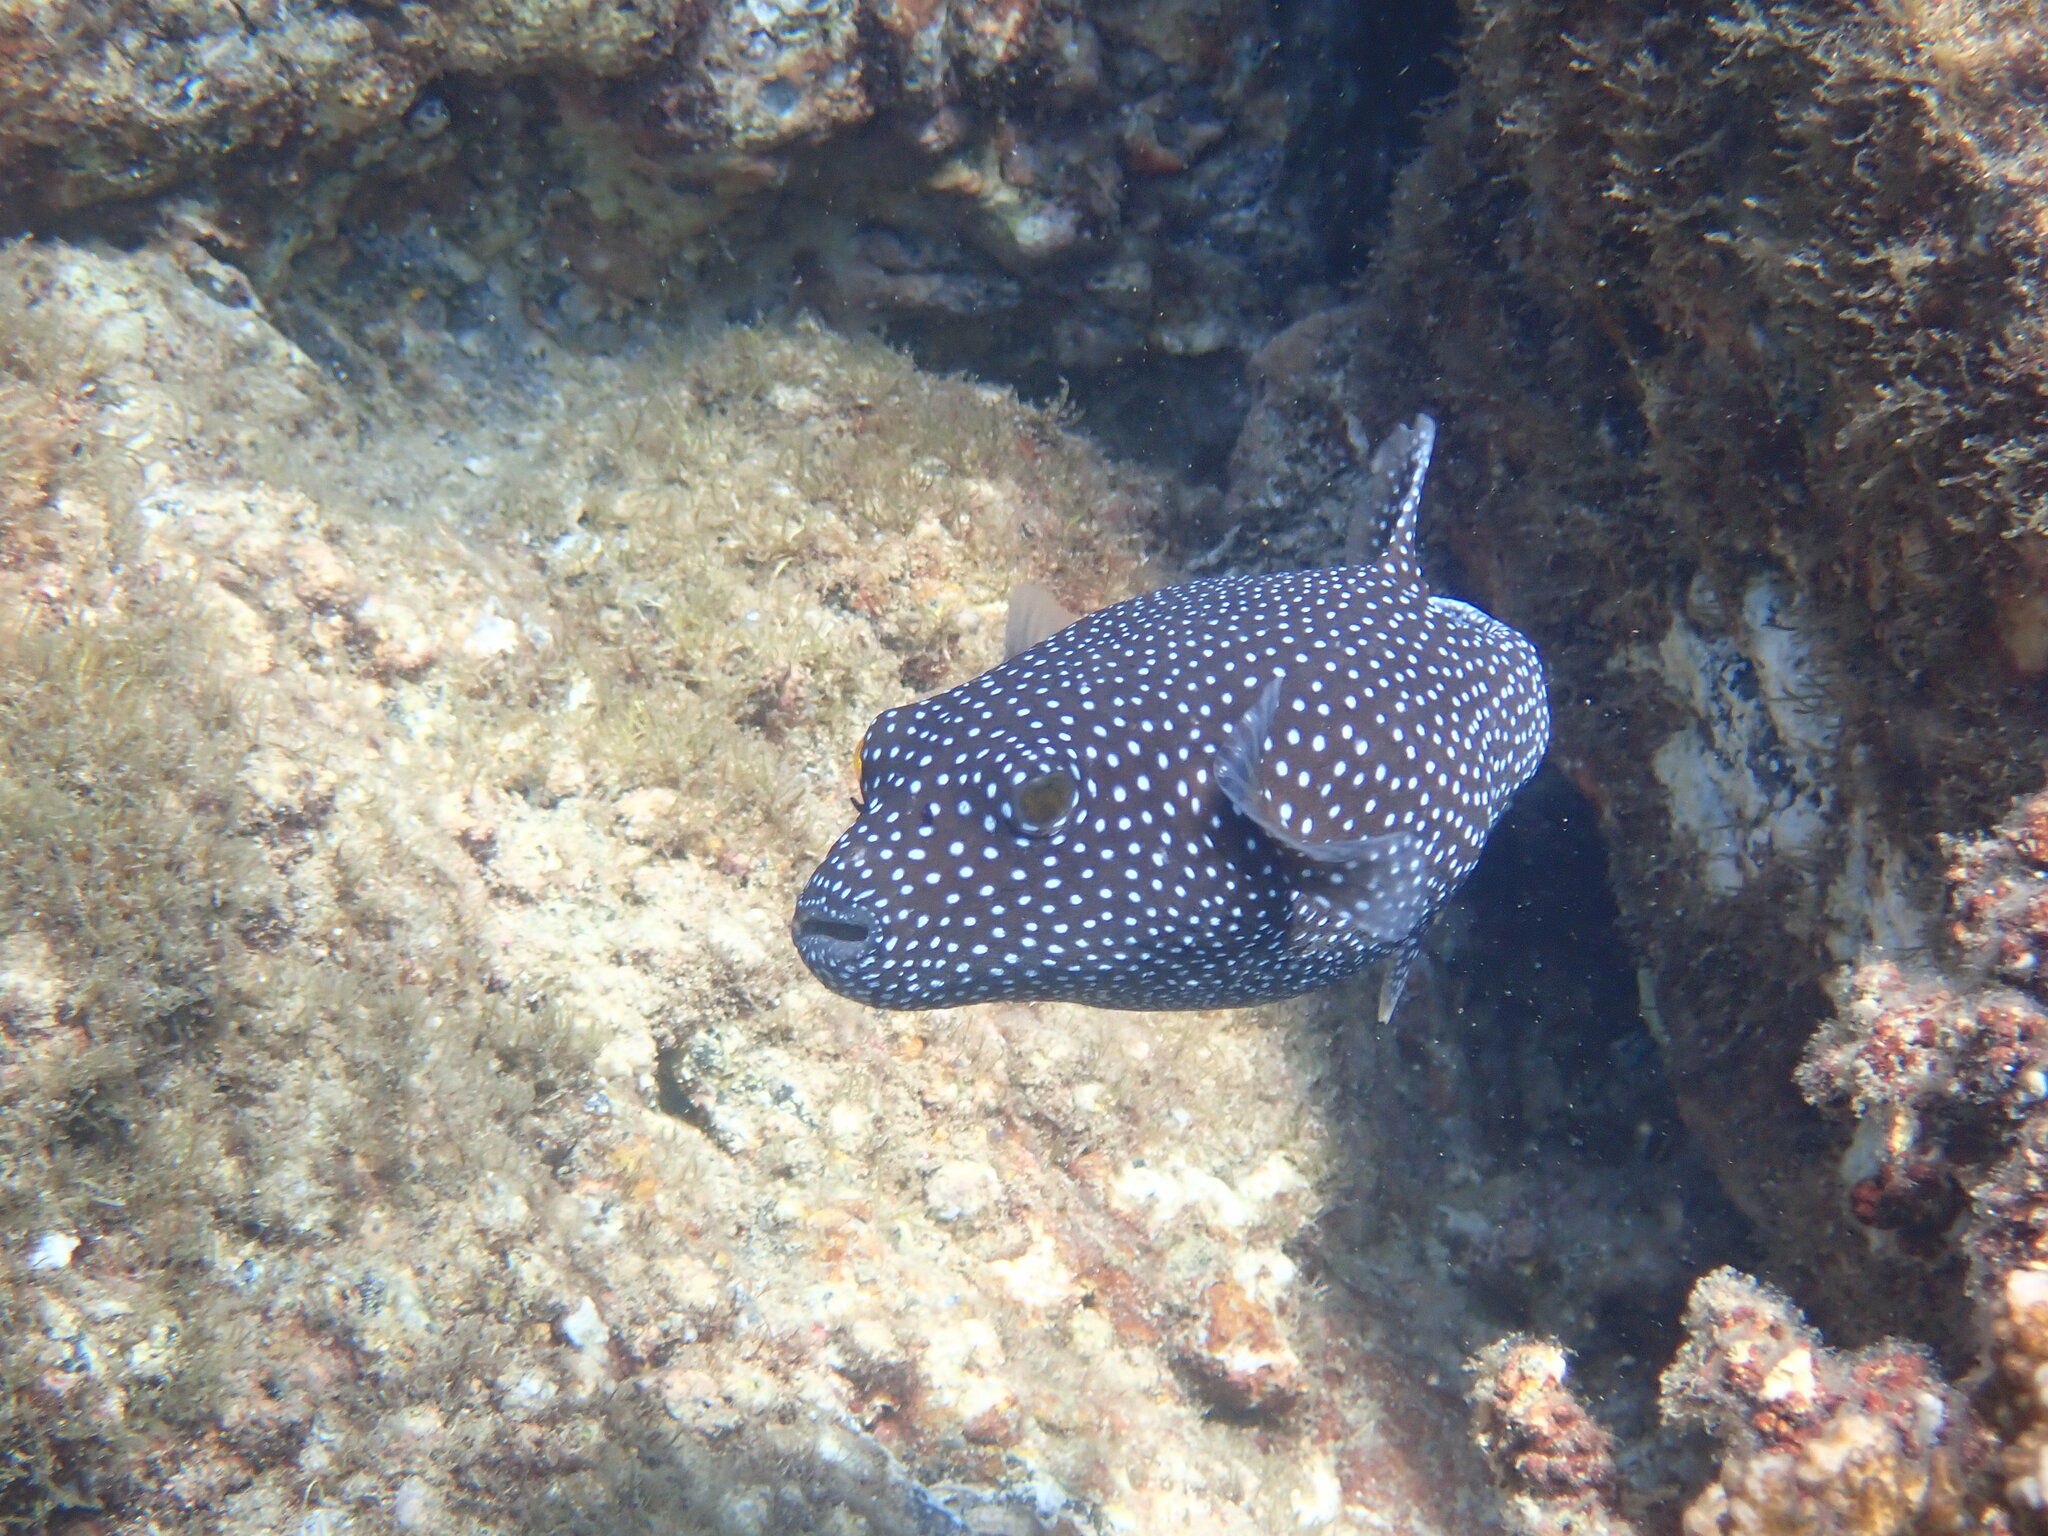
Arothron meleagris (Guineafowl Puffer)